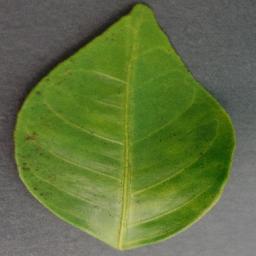
Label: Orange___Haunglongbing_(Citrus_greening)